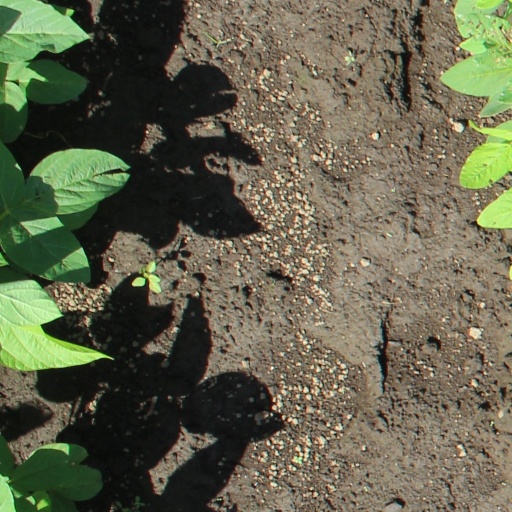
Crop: soybean